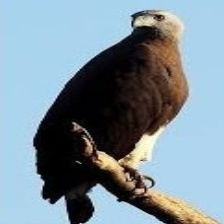
Species: GREY HEADED FISH EAGLE
Scientific name: ICHTHYOPHAGA ICHTHYAETUS